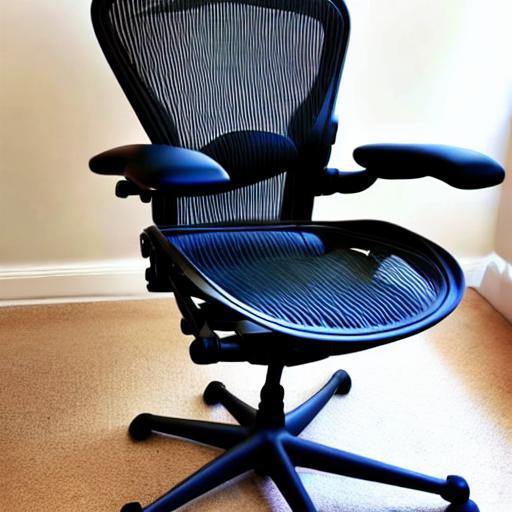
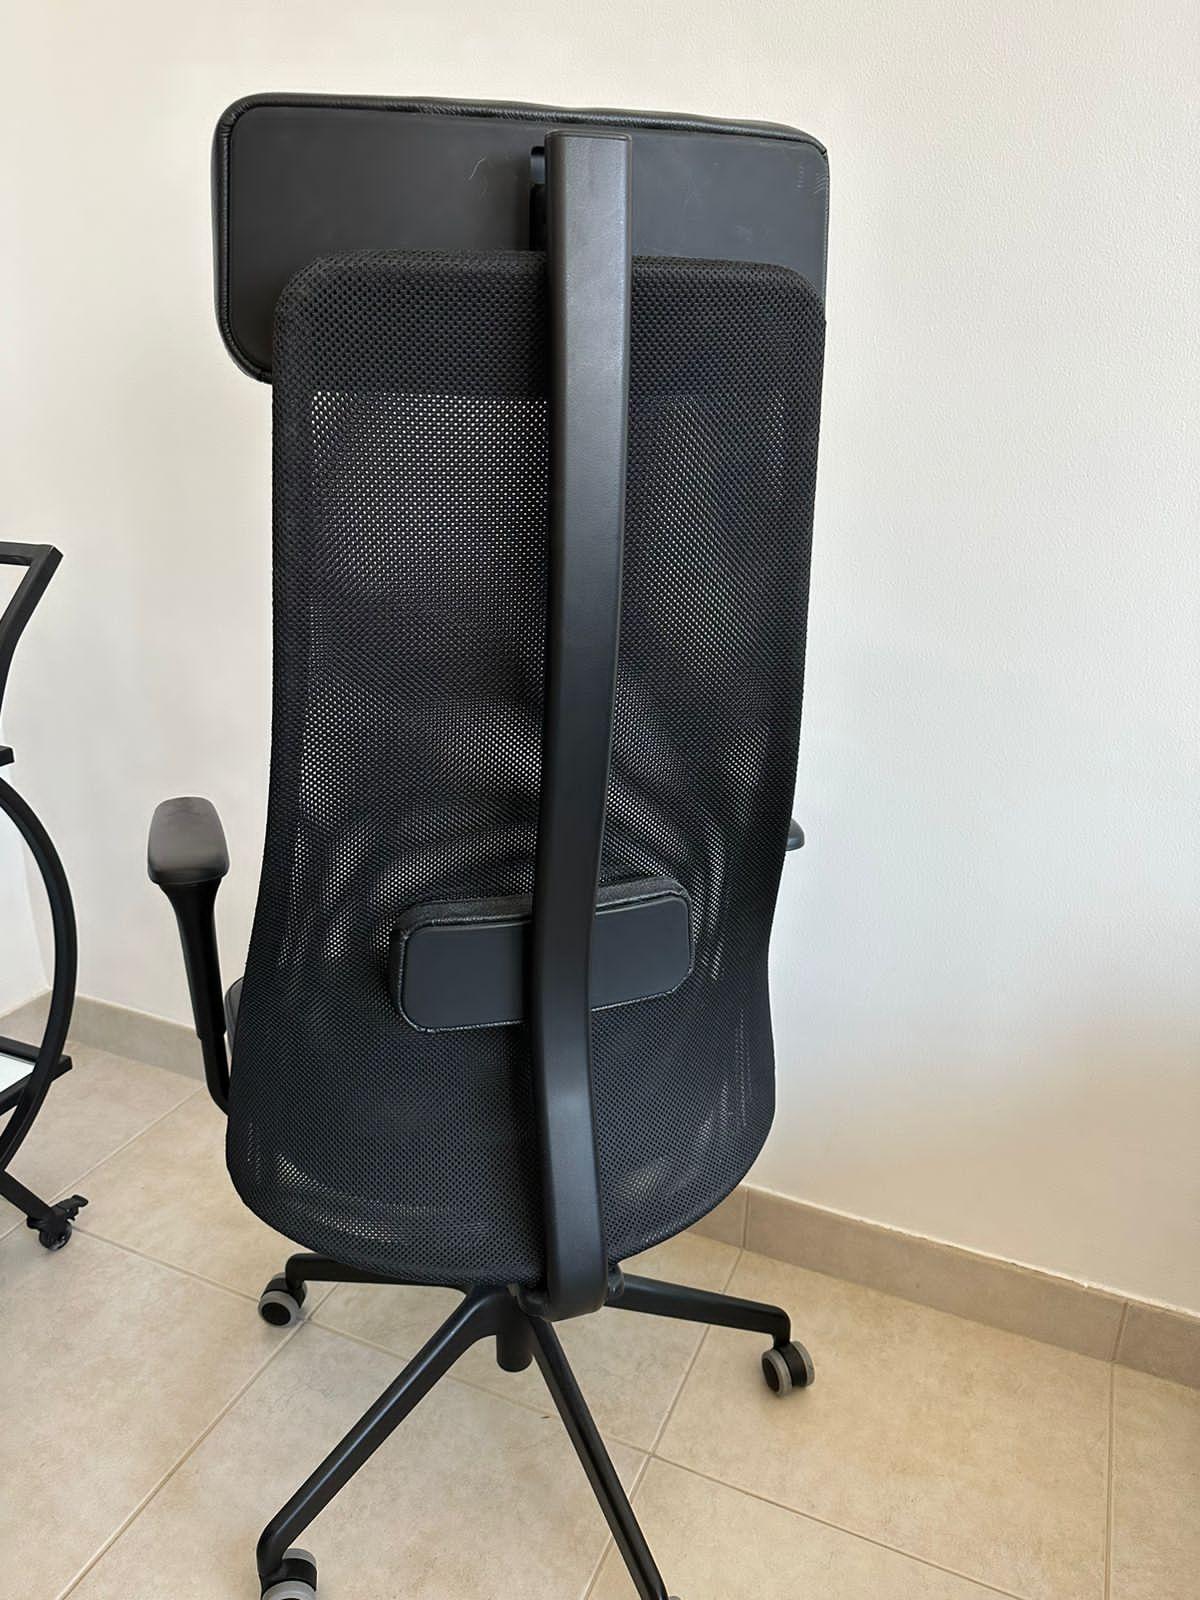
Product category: items_chair
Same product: no